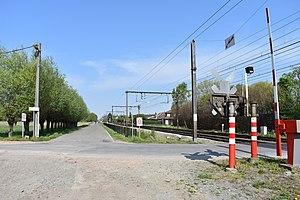
La ligne 15 est une ligne de chemin de fer belge qui relie Anvers et Hasselt en traversant la Campine et l'ex bassin minier limbourgeois.